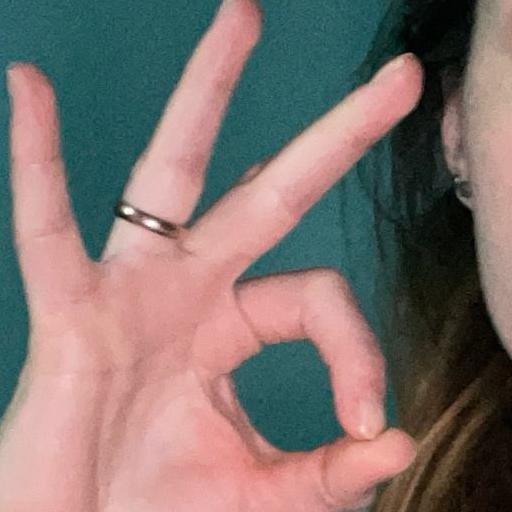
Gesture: ok